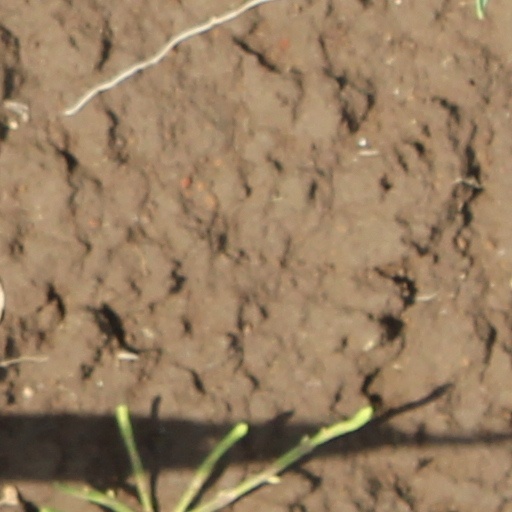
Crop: wheat